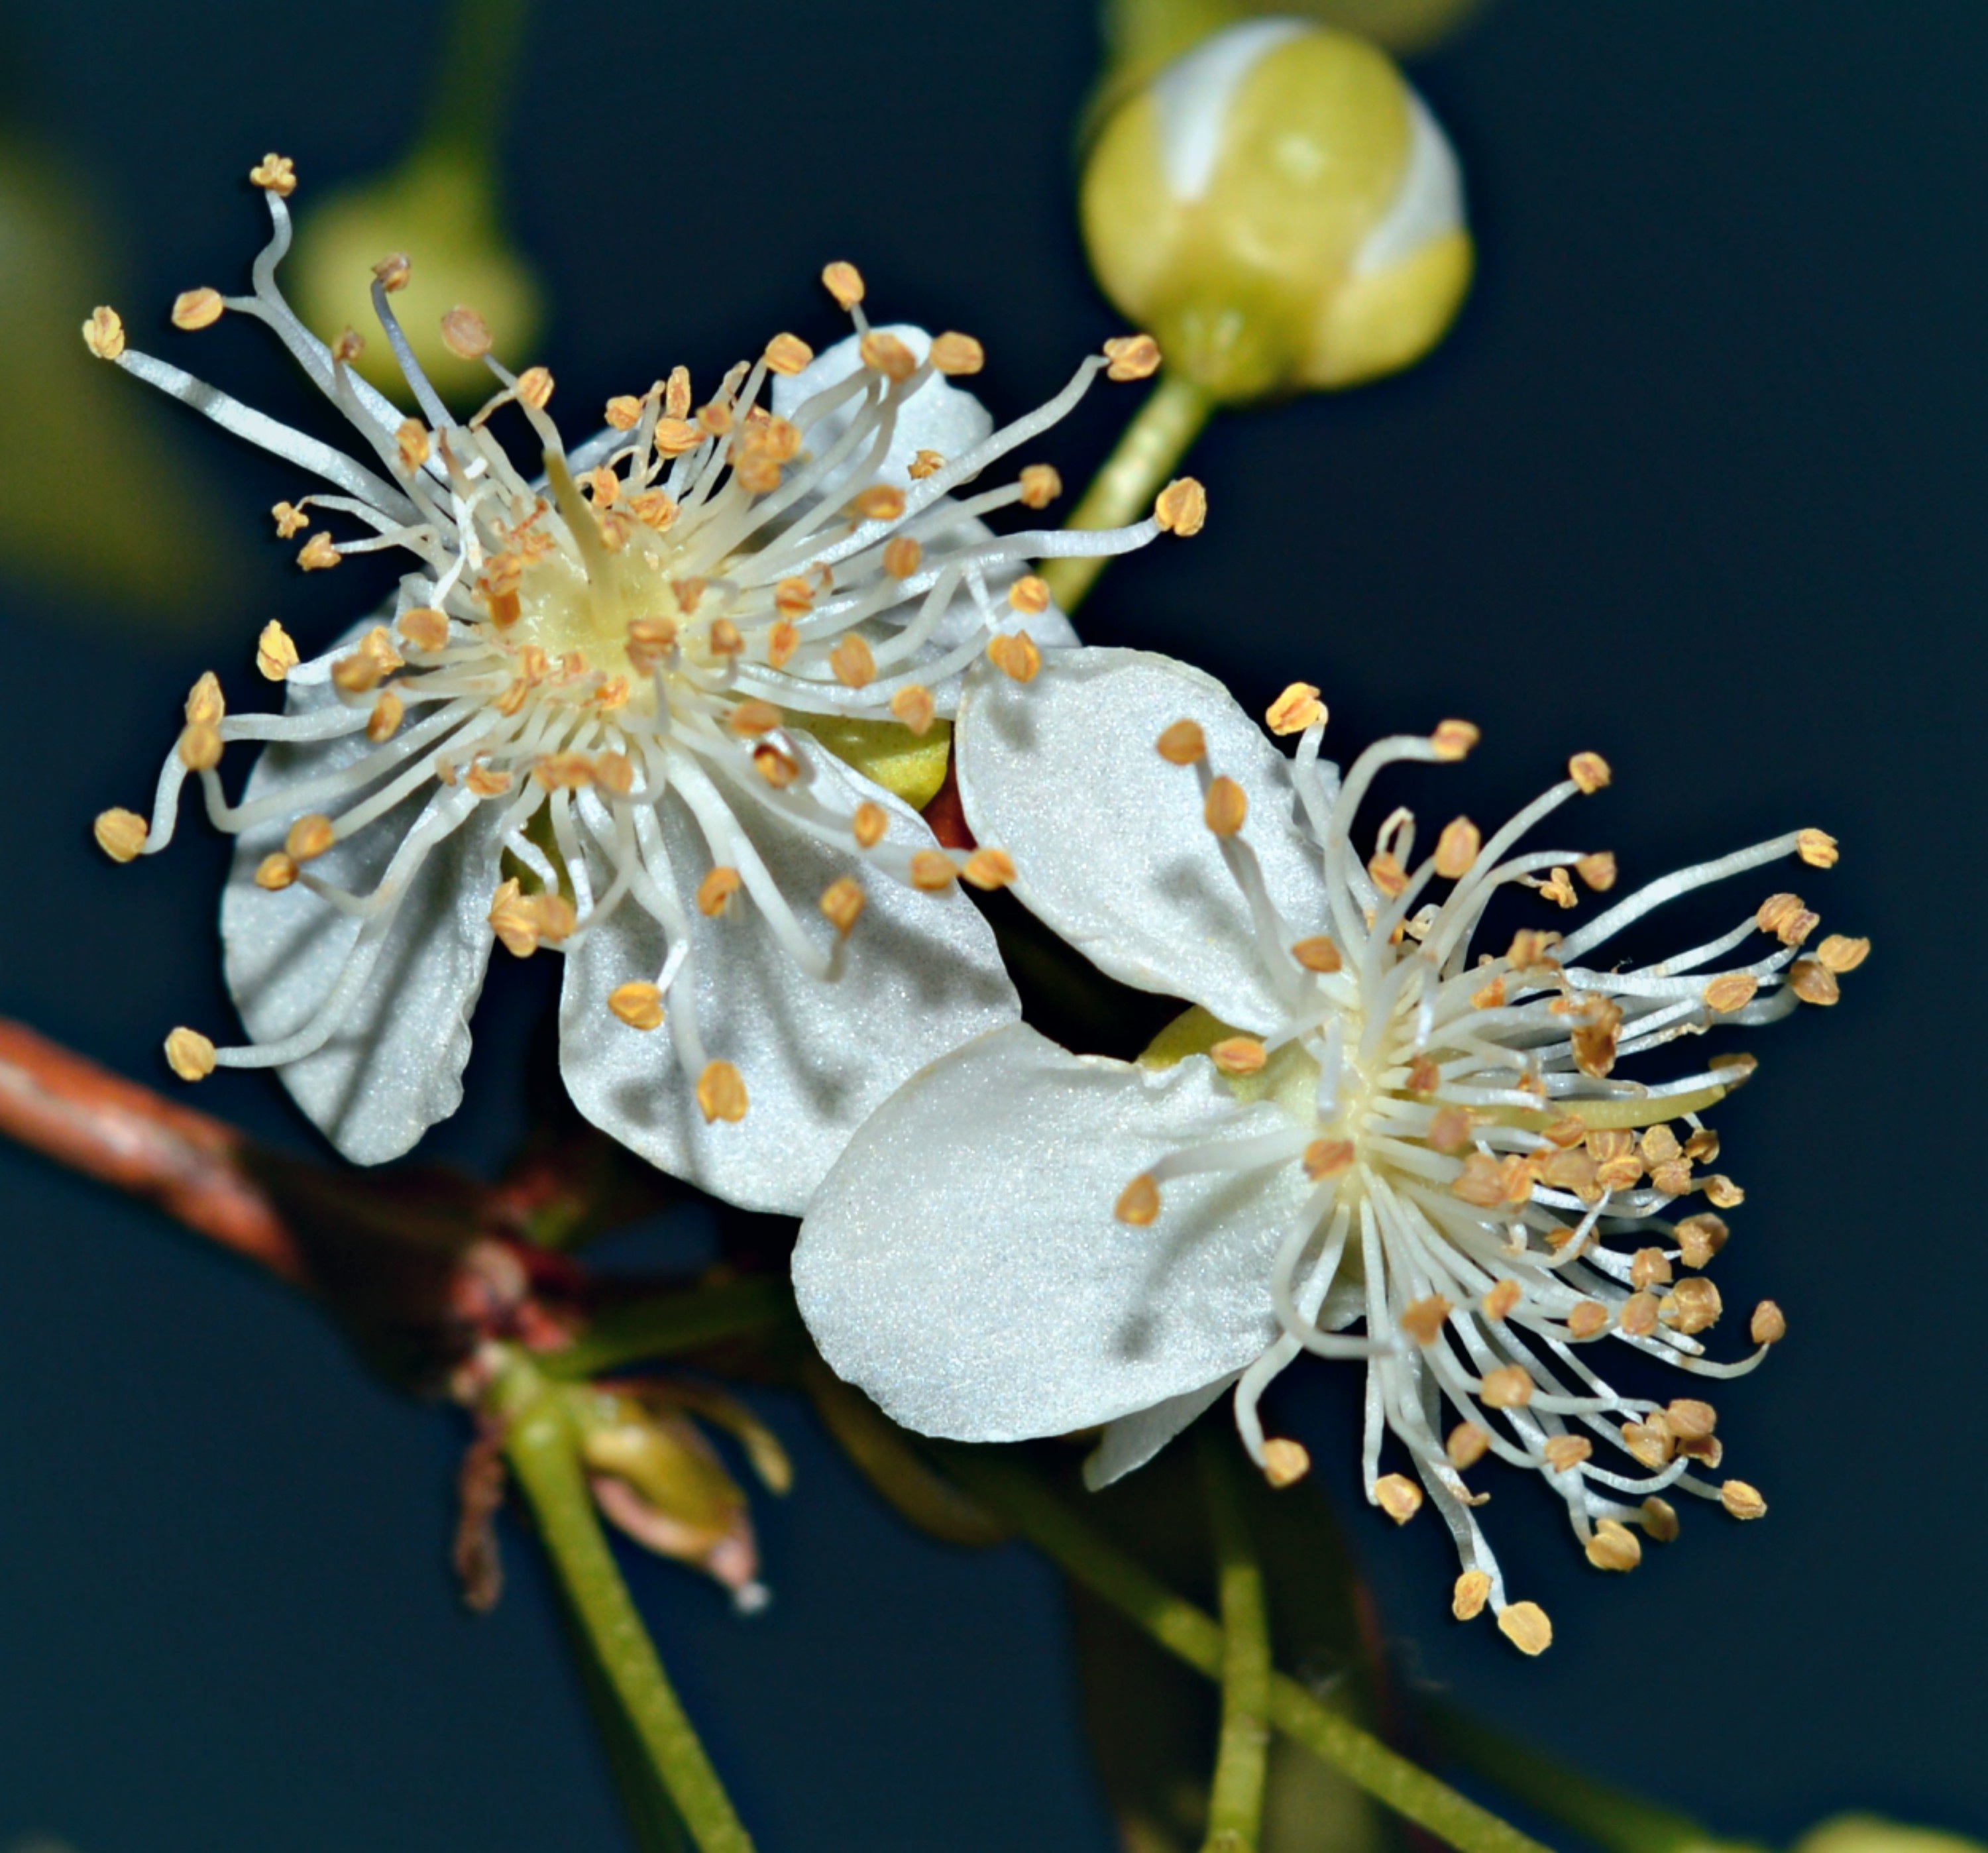
branch, blossom, plant, fruit, berry, flower, food, produce, botany, flora, close up, shrub, macro photography, flowering plant, land plant